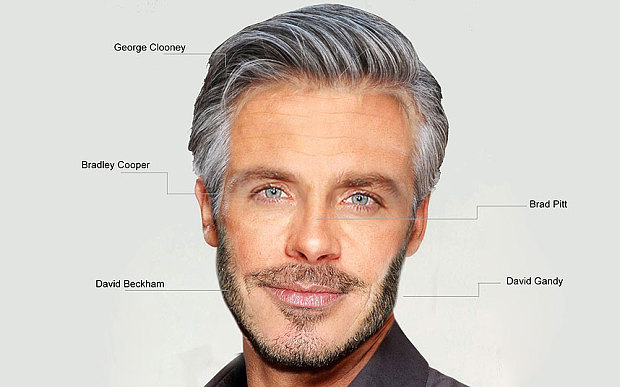
Label: Colored